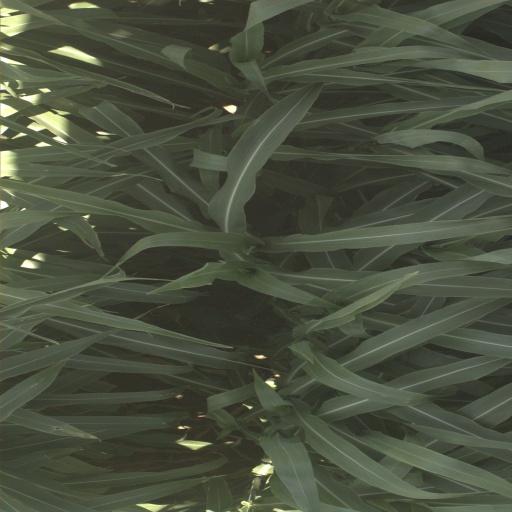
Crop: sorghum